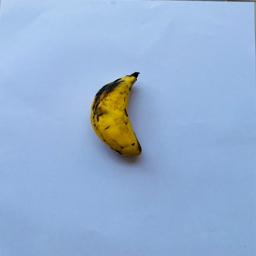
Banana variety: Sabri Kola